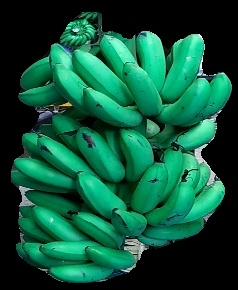
Variety: rasbale
Grade: grade1